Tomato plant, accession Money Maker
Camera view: horizontal (90 deg, fisheye); turntable rotation: 90 degrees
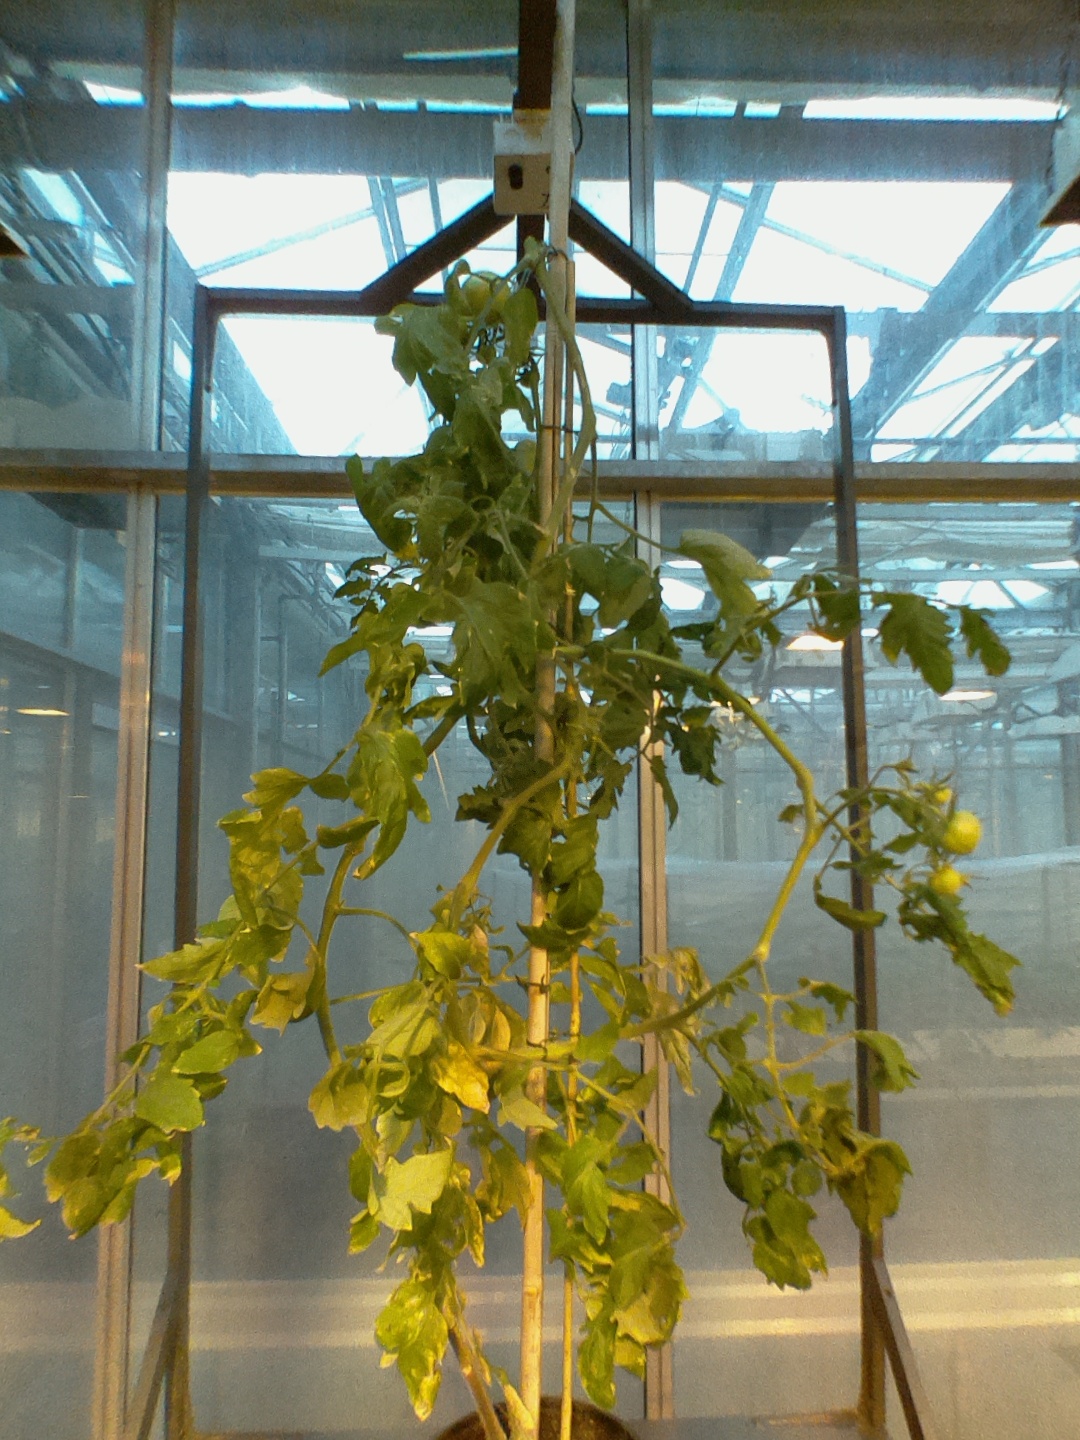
BBCH growth stage 77: 70%-80% of final fruit size